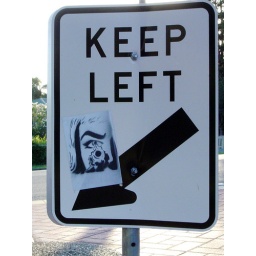
Girl with a gun. Sticker on a keep left sign at the end of my street in Toowong, 2004.